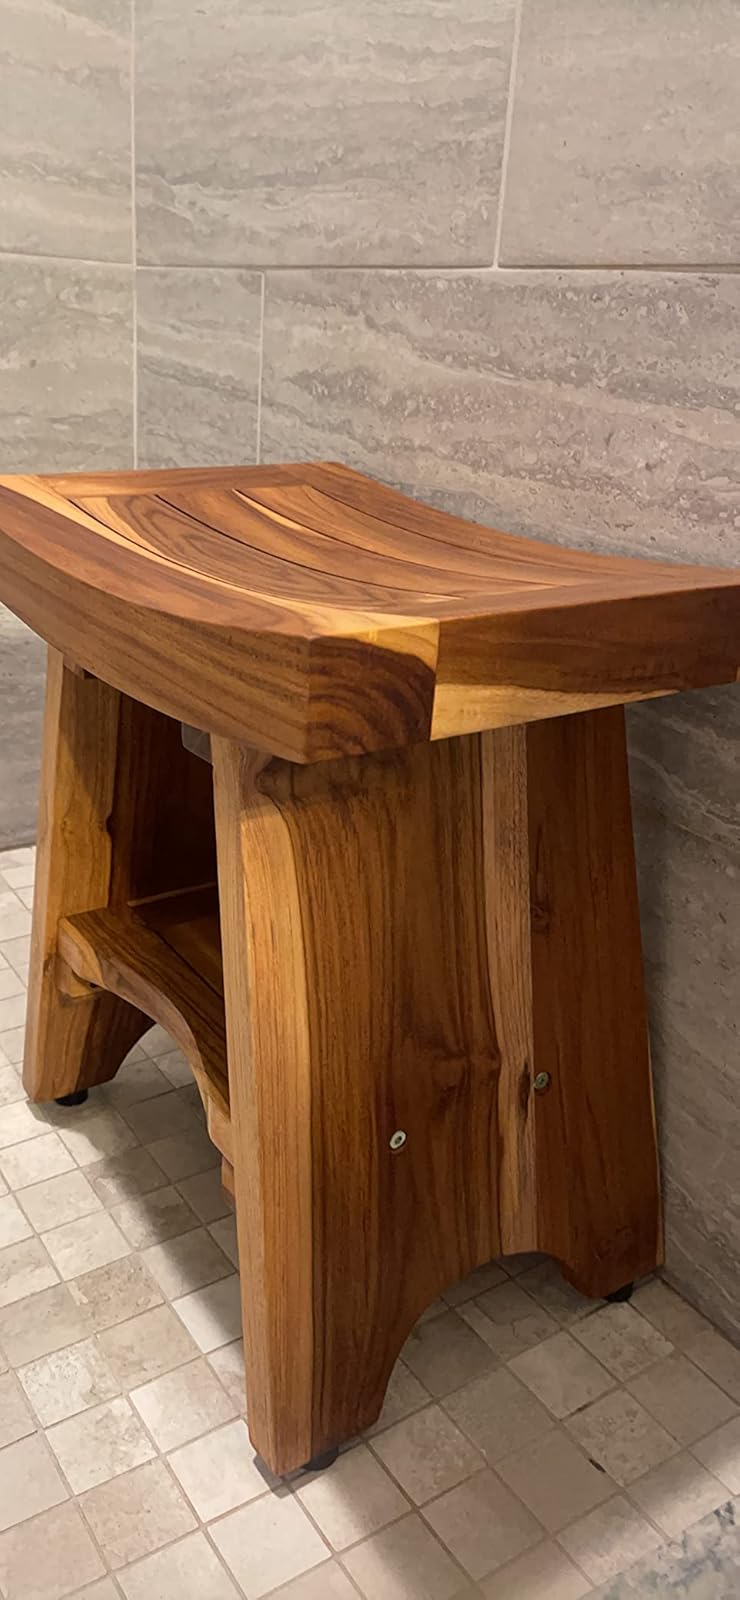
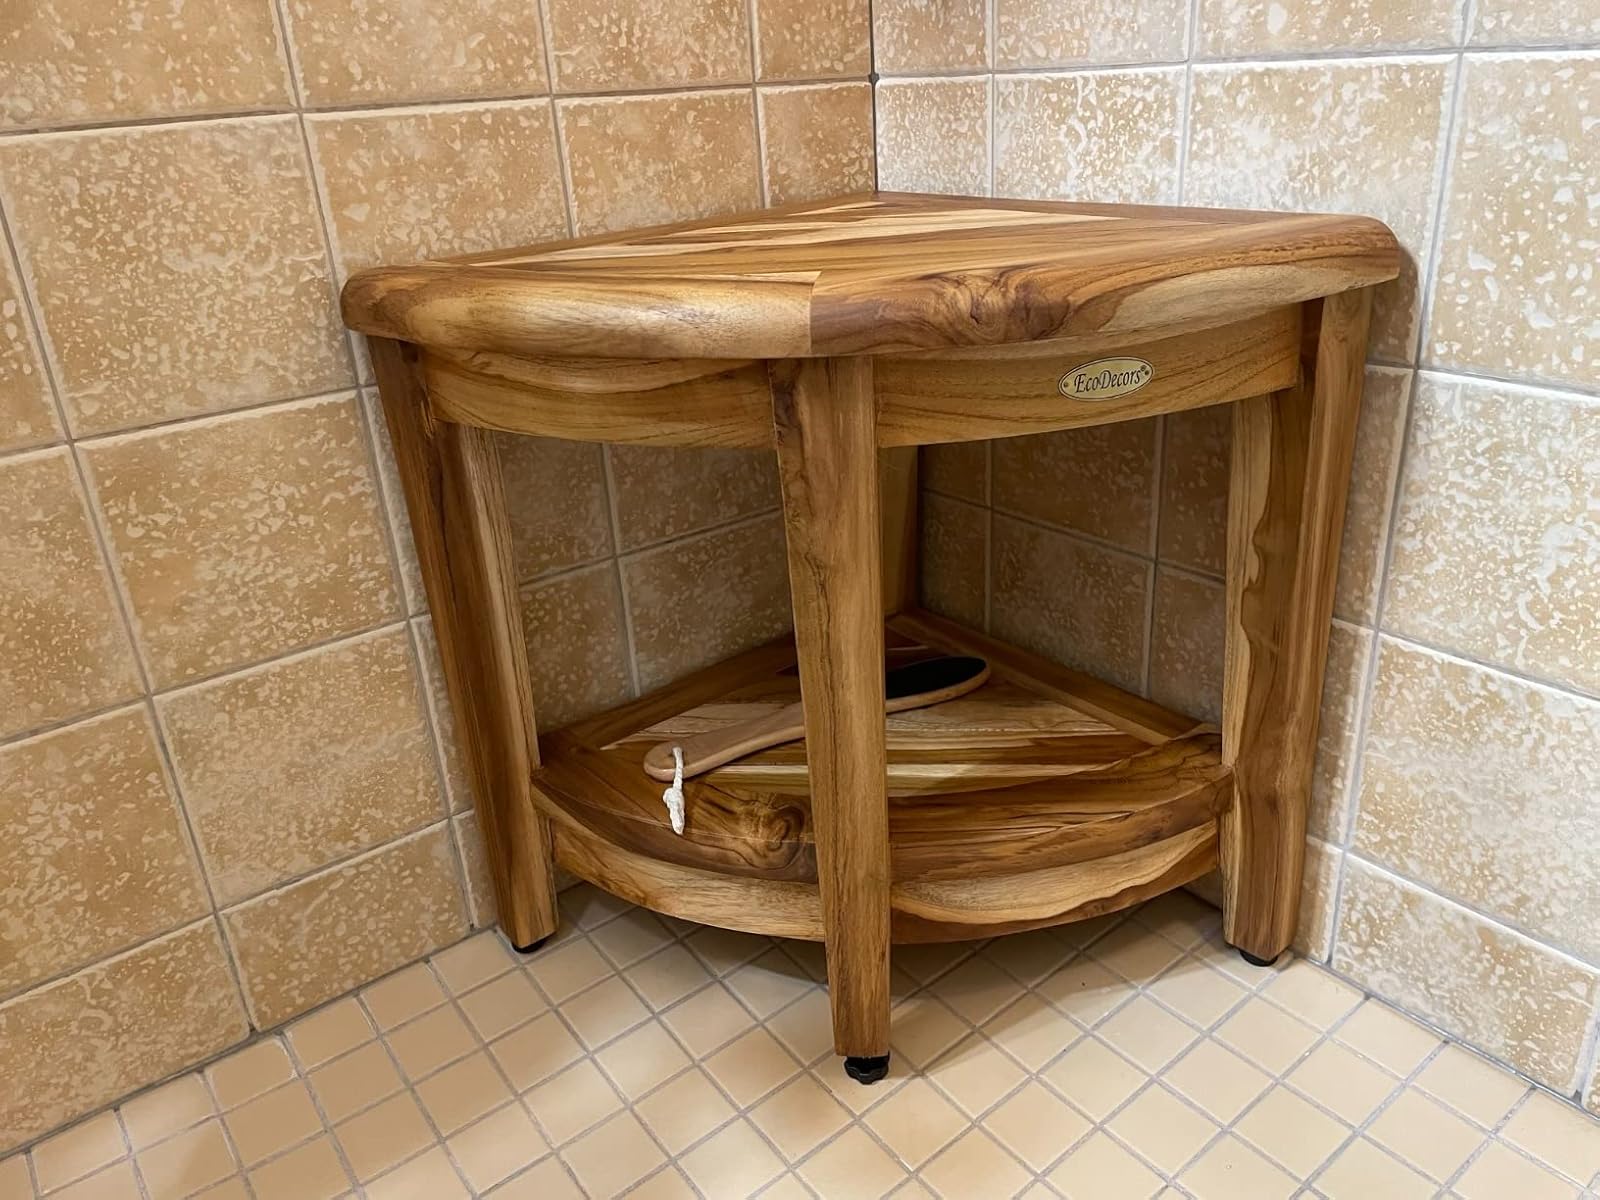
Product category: stool
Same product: no